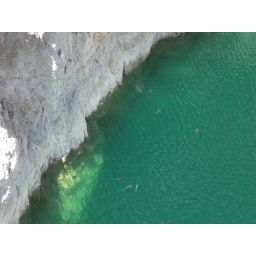
Hover Damm, see the fish swimming in the clear green water.